Parco Historic District

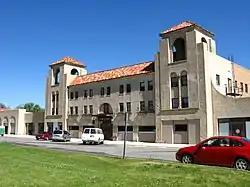
The Parco Inn in 2008

The Parco Historic District, also known as the Sinclair Historic District, comprises the center of Sinclair, Wyoming, originally known as Parco, surrounding the Parco Inn. The district includes 93 buildings, of which 49 are considered to be contributing structures to the district. Sinclair was built as a company town in 1924-25 with a consistent design theme by architects Fisher & Fisher in the Spanish Colonial revival style. In addition to the Parco Inn other significant structures include the Sinclair Theatre and Recreation Hall, the school, the library and the Community Church. The central plaza, business district and original worker housing also contribute.